Johnny Ringo (TV series)

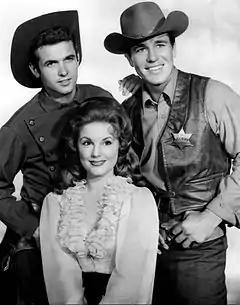
Mark Goddard as Cully, Don Durant as Johnny Ringo and Karen Sharpe as Laura Thomas (1959)

Johnny Ringo is an American Western television series starring Don Durant that aired on CBS from October 1, 1959, until September 29, 1960. It is loosely based on the life of the notorious gunfighter and outlaw Johnny Ringo, also known as John Peters Ringo or John B. Ringgold, who tangled with Wyatt Earp, Doc Holliday, and Buckskin Franklyn Leslie. "There really was a gunfighter-turned-lawman named Johnny Ringo in the 1880s, though it is doubtful that his exploits resembled those portrayed in this series."